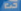
Number: 3